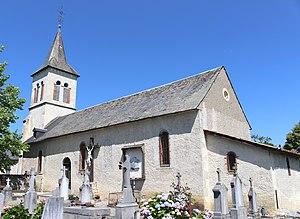
Église Saint-Vincent de Hautaget (Hautes-Pyrénées)
Hautaget est une commune française située dans le département des Hautes-Pyrénées, en région Occitanie. Sa région historique est la Gascogne. Ses habitants sont appelés les Hautagettois. Ils portent également un nom gascon : Es caps-pelats.
La liste des églises des Hautes-Pyrénées recense de manière exhaustive les églises situées dans le département français des Hautes-Pyrénées.